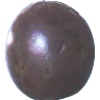
Label: Passion Fruit 1